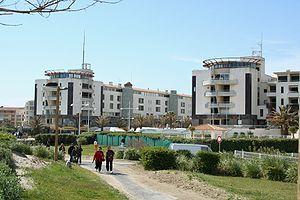
Agde (Hérault, France)
Le Cap d'Agde est une station balnéaire dans la commune française d'Agde en Occitanie. Elle se situe au pied d'un ancien volcan, le mont Saint-Loup, au bord de la mer Méditerranée. Elle est construite à partir de 1970 à l’emplacement d’un marais sur la planification de l'aménagement touristique du littoral du Languedoc-Roussillon.
L'histoire d'Agde s'étend sur une longue période d'environ vingt-six siècles, jalonnée notamment par les Phocéens, les Romains, les Wisigoths. Comme toutes les communes du Bas-Languedoc, elle a subi la Croisade des Albigeois et les guerres de religion.
Agde est une commune française située dans le département de l'Hérault, en région Occitanie.